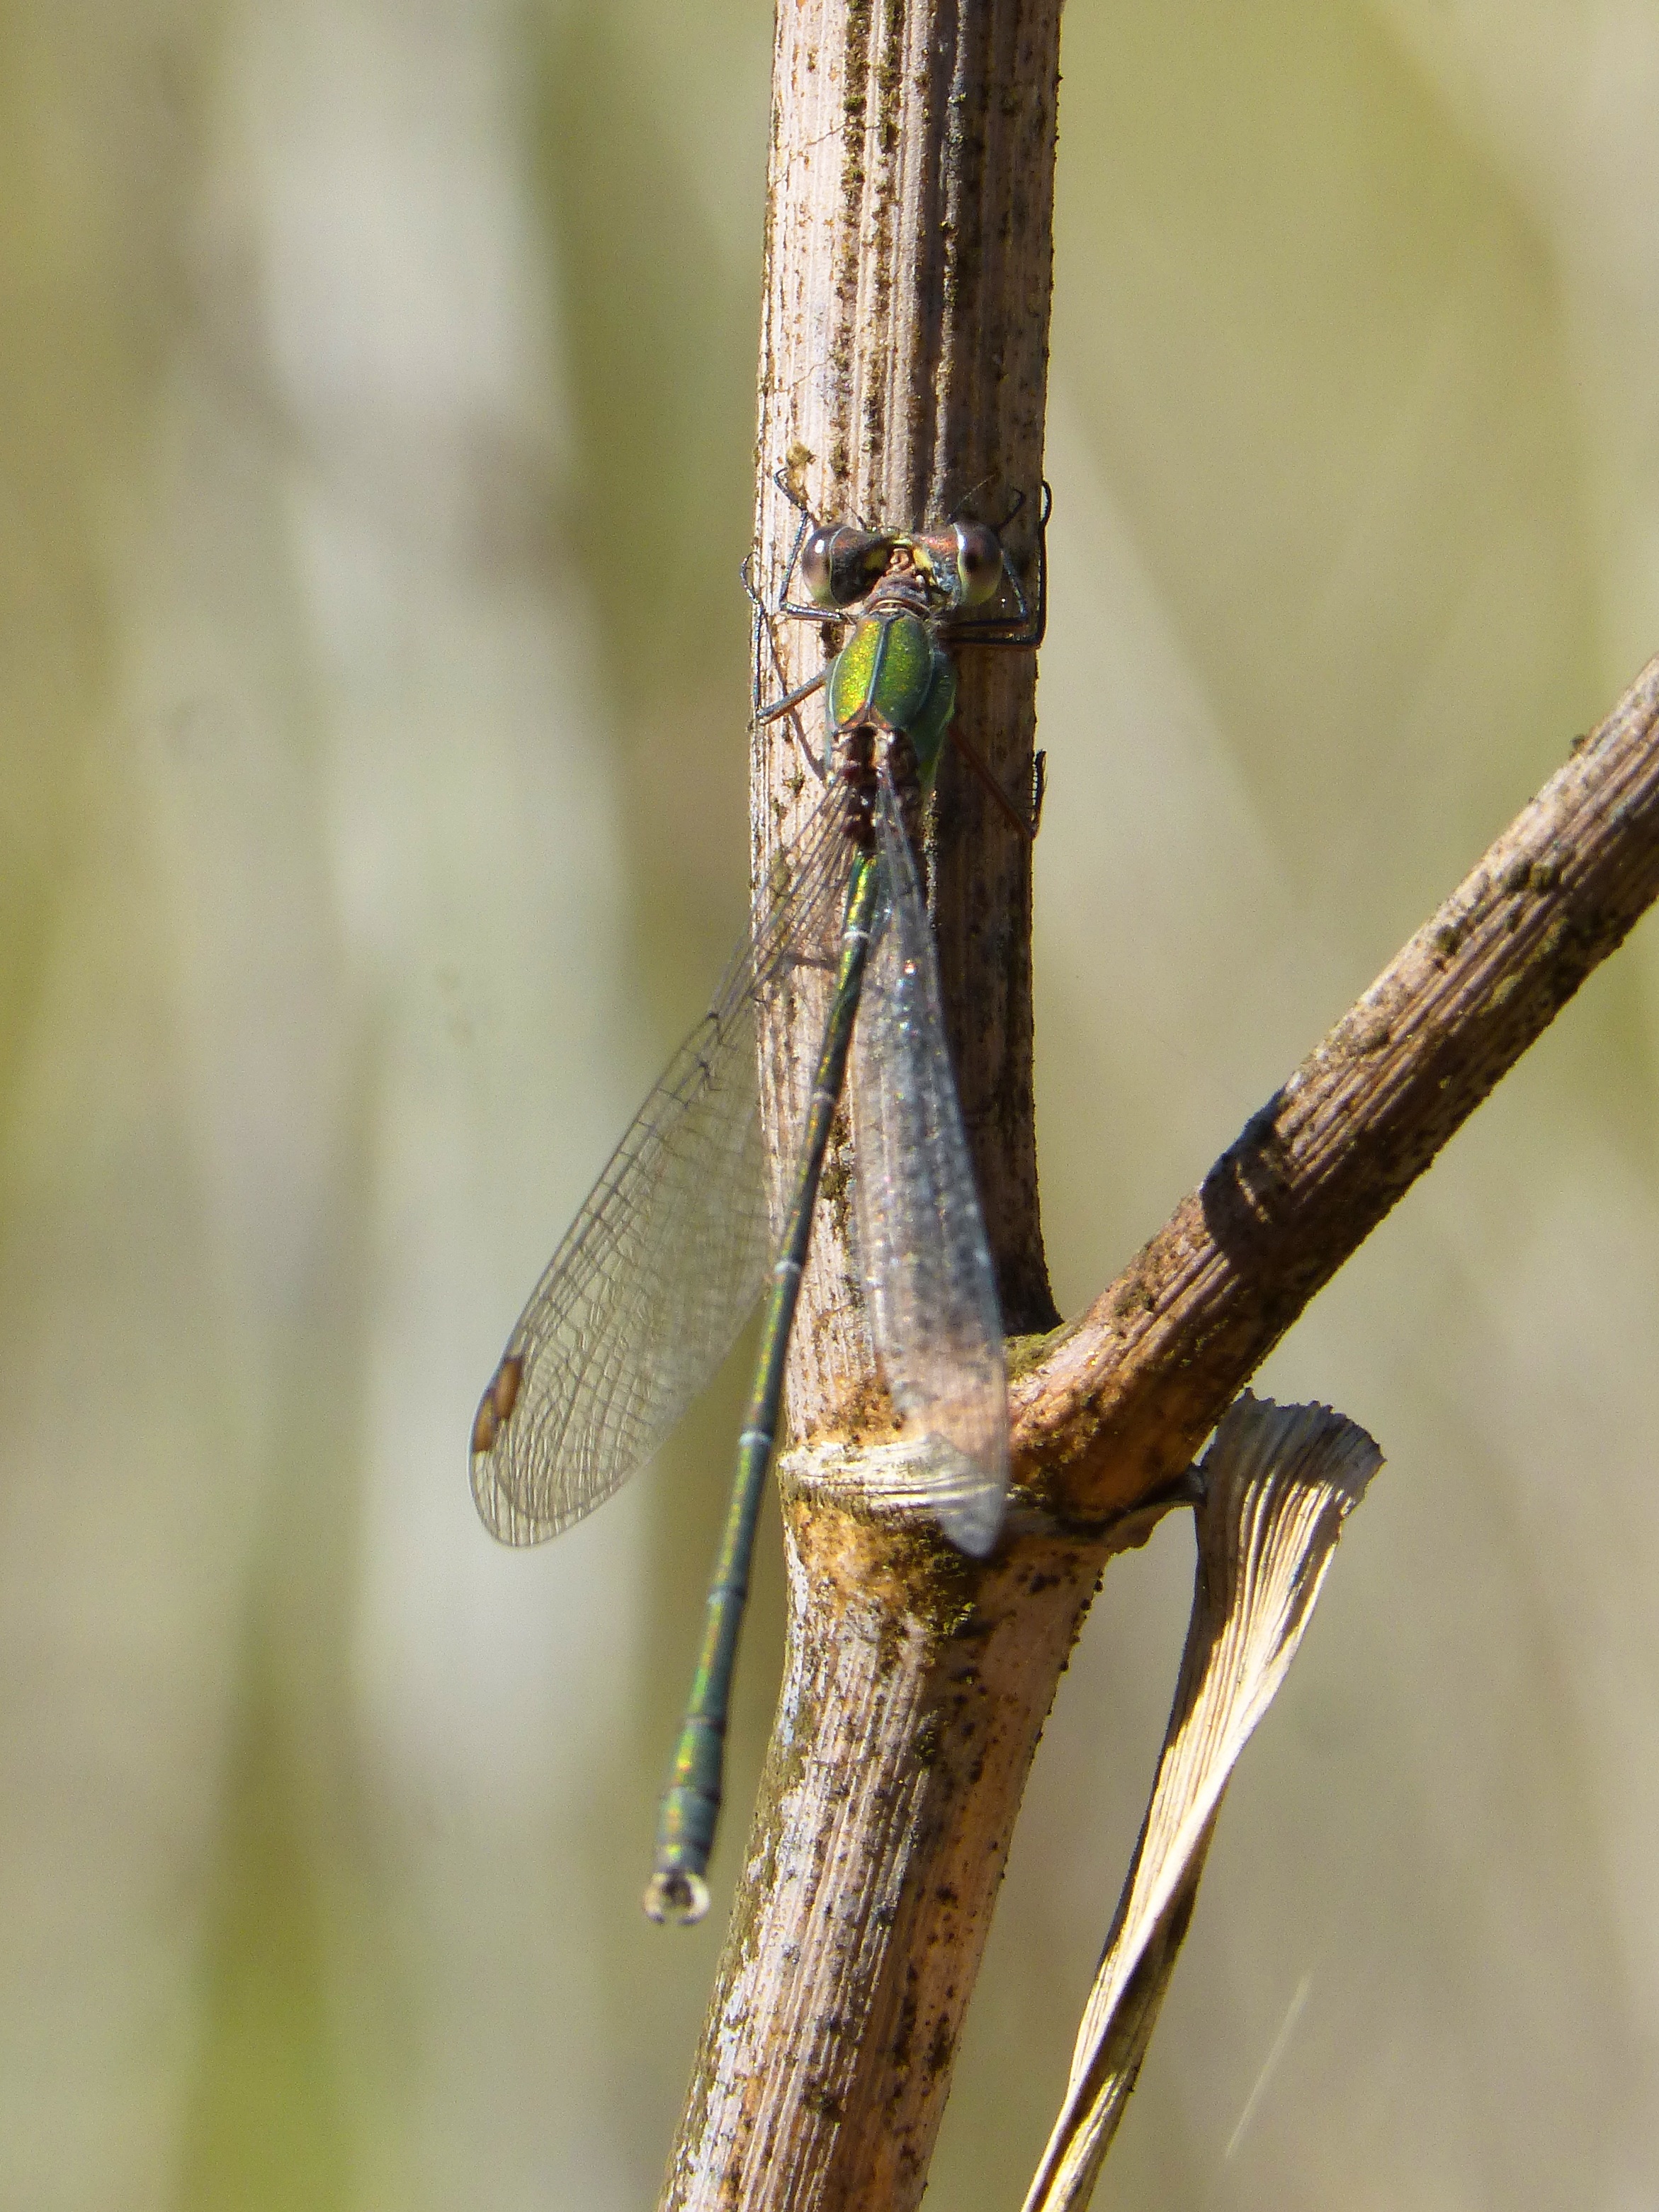
branch, wing, wildlife, green, insect, fauna, invertebrate, twig, close up, dragonfly, damselfly, rosemary, macro photography, winged insect, green dragonfly, calopteryx xanthostoma, plant stem, dragonflies and damseflies